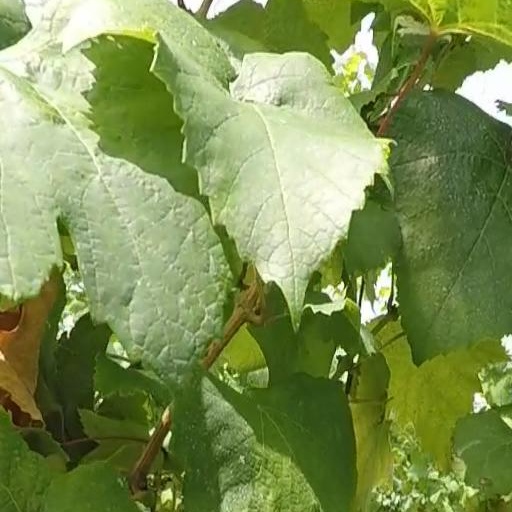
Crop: grape